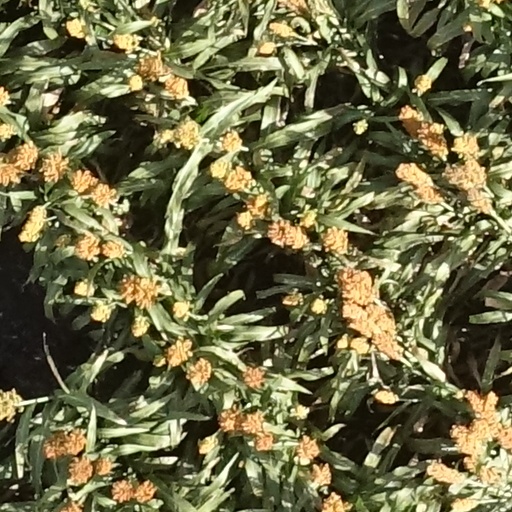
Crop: sorghum